The Forest and Annex

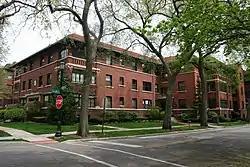
The Forest and Annex in 2012

The Forest and Annex is a historic apartment building at 901-905 Forest Avenue in Evanston, Illinois. Owner Alfred B. Andrews built The Forest in 1909 and added the annex to the original building in 1912. Andrews would later author Evanston's early zoning ordinances, and he planned his building accordingly, with a spacious lawn providing plenty of room between it and the street. The building has a Prairie School design with a horizontal emphasis, patterned brick, and wide eaves. The 11 apartments in the building all included features such as wood paneling and flooring, fireplaces, and rooms for housekeepers.